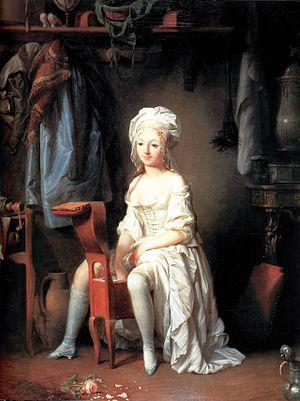
Un bidet est un meuble d'eau destiné au lavage, dit intime, des parties génitales, de l'anus, et des pieds.